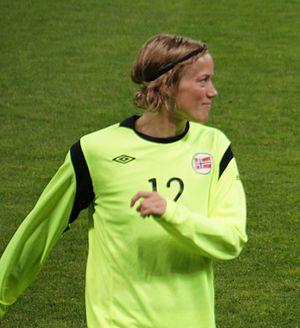
Silje Vesterbekkmo En équipe de Norvège.
Silje Vesterbekkmo, née le 22 juin 1983 à Mosjøen, est une footballeuse internationale norvégienne évoluant au poste de gardien. Joueuse au parcours atypique, elle est connue pour avoir toujours gardé sa liberté de parole.